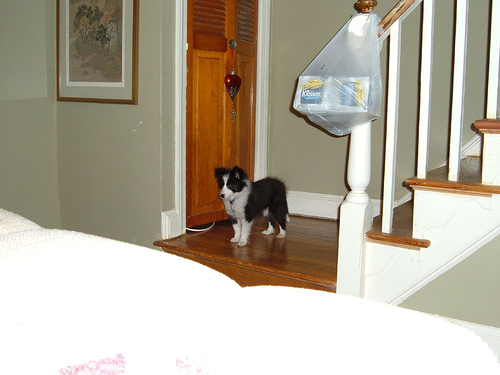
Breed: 274-n000110-Shetland_sheepdog